Derek Wanless

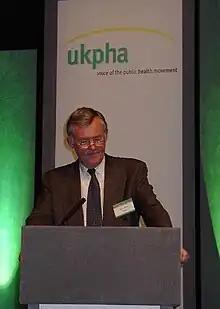
Wanless at UK Public Health Conference 2003

Sir Derek Wanless (29 September 1947 – 22 May 2012) was an English banker and an adviser to the Labour Party.